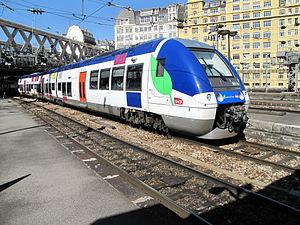
Rame SNCF B 82500, gare de l'Est (Paris), à proximité du pont de la rue Lafayette
Cette liste recense les éléments du parc de B 82500, matériel roulant de la Société nationale des chemins de fer français.